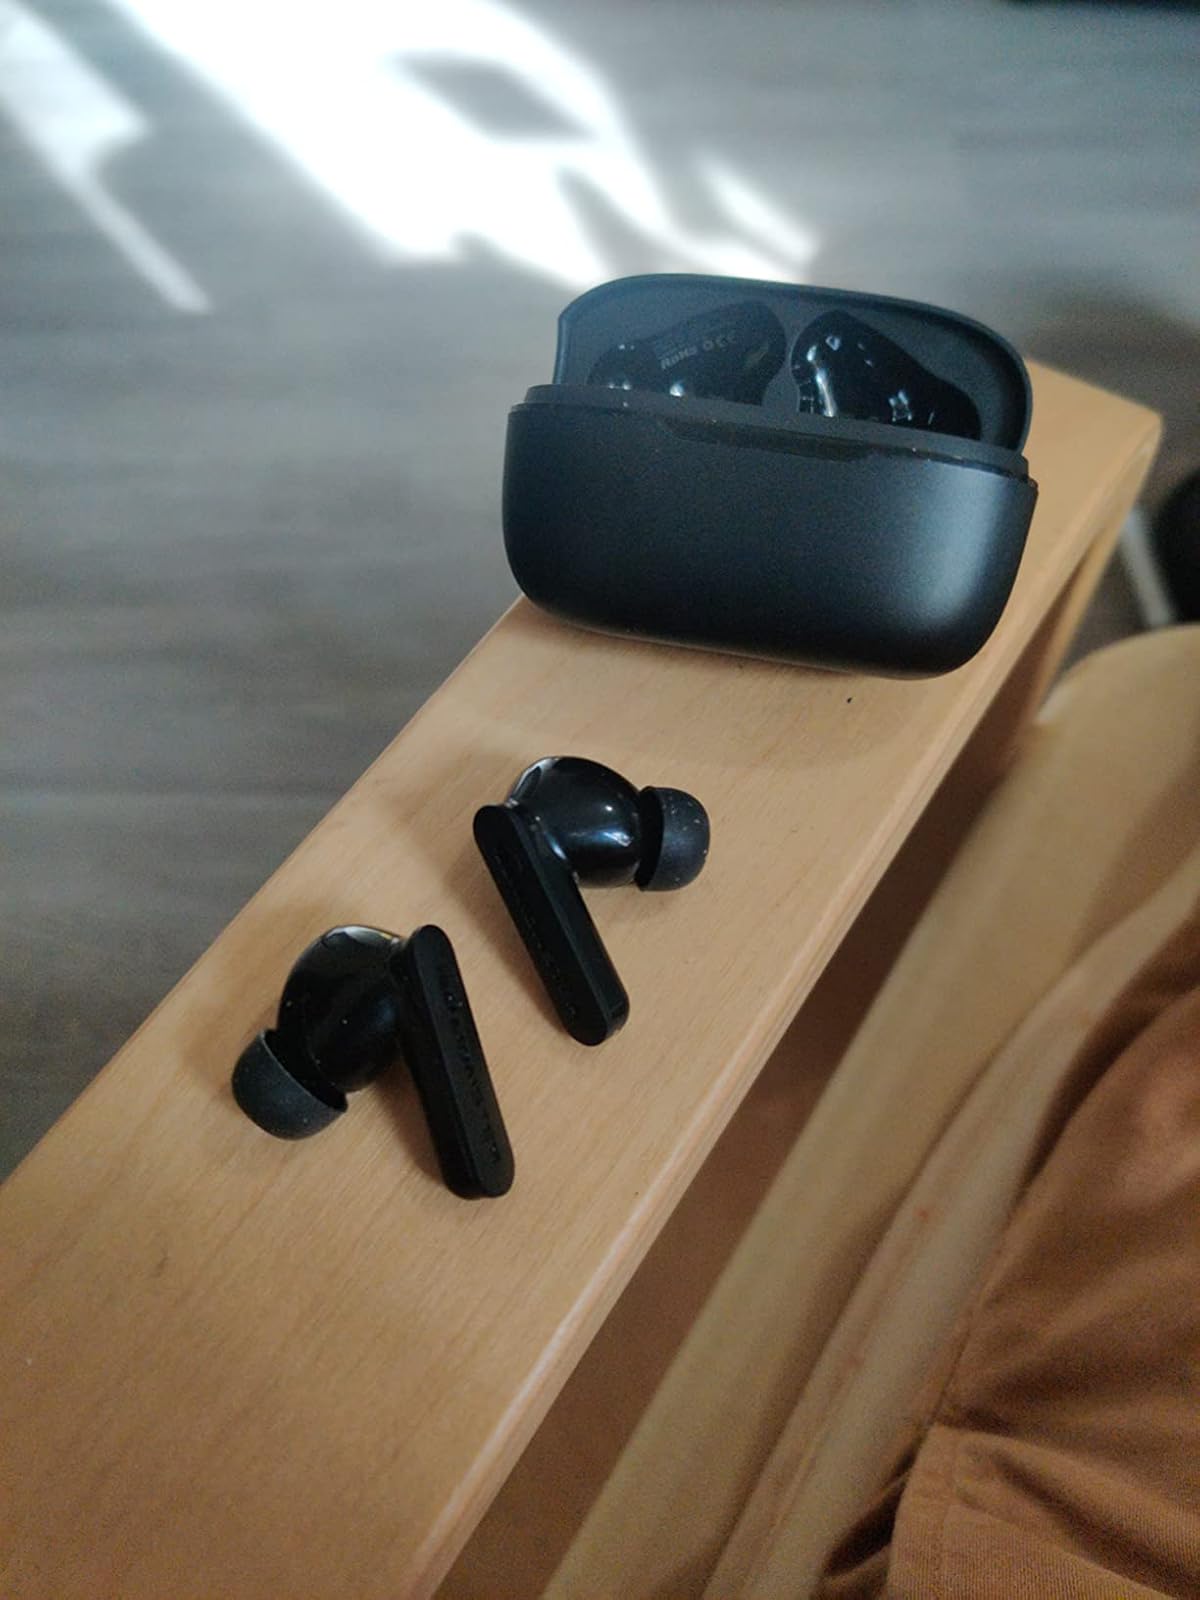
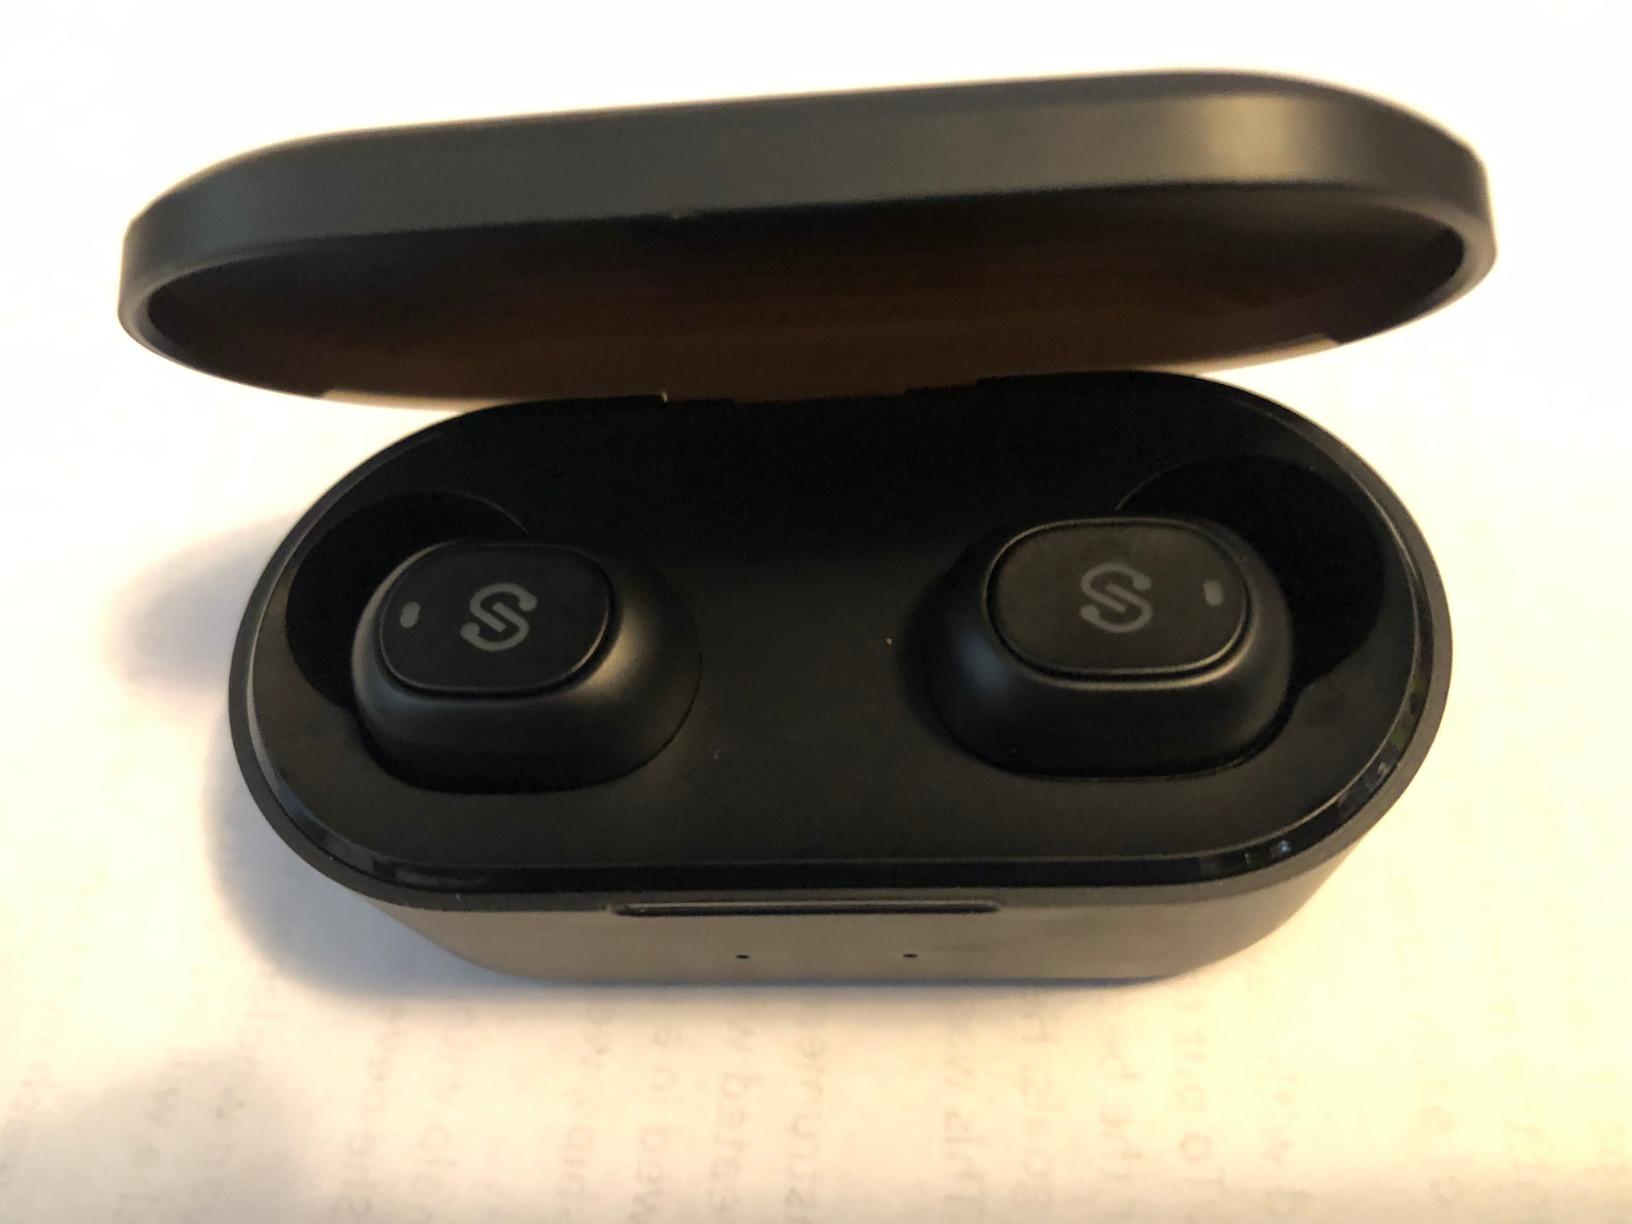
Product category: earbuds
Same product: no